Frederick J. Bancroft

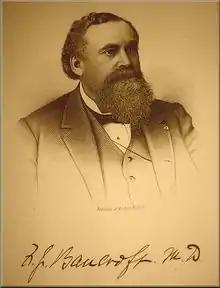
Dr. Frederick J. Bancroft (1834–1903), Denver physician and public health advocate

Frederick J. Bancroft (May 25, 1834 – January 17, 1903) was a surgeon during the American Civil War before he settled in Colorado, where he was considered to be "one of the most prominent physicians", according to a "San Francisco Chronicle" obituary. In the late 1870s, he and the Denver Medical Association created the public health system for Denver, Colorado to improve the health of its citizens. In 1876, Bancroft was the first president of Colorado's State Board of Health. He became Colorado Medical Society president in 1880. Bancroft was a founder and professor of the University of Denver and Colorado Seminary Medical Department in 1881.